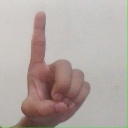
अक्षर: ड